Marsabit

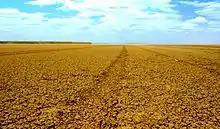
Marsabit is located southeast of the Chalbi Desert.

The town is mainly inhabited by the Cushitic-speaking Rendille, as well as the Borana, Gabra,Garre, Sakuye and Burji, who are mostly traders and farmers with settlements in urban centres. There are also very few Nilotic Turkana and Bantu Ameru residents. Additionally, there are also few non-Cushitic-speaking traders.